O Street Market

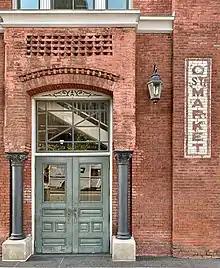
Door on the original portion of the market building after restoration.

By mid-summer 2008, the cost of the project had grown to $325 million. Now named "City Market at O", the nine-story development included over 600 units of housing, a 200-room hotel, retail space, and a new Giant supermarket almost doubling the size of the existing store. Mayor Adrian Fenty announced the city government would provide $35 million in tax increment financing (TIF) and plans were made to break ground in late 2009. The city also contributed $1 million toward the construction of the rent-controlled apartments for low-income residents, and $1.5 million in pre-development grants. Rising costs and delays pushed the project's cost higher, and by the time the city council acted, the city's TIF commitment had risen to $46.5 million.